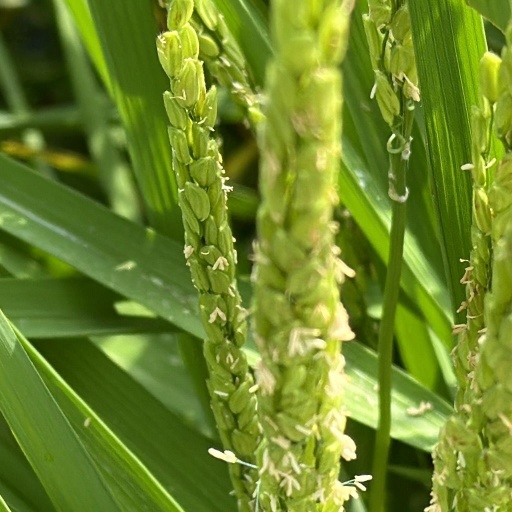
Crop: rice